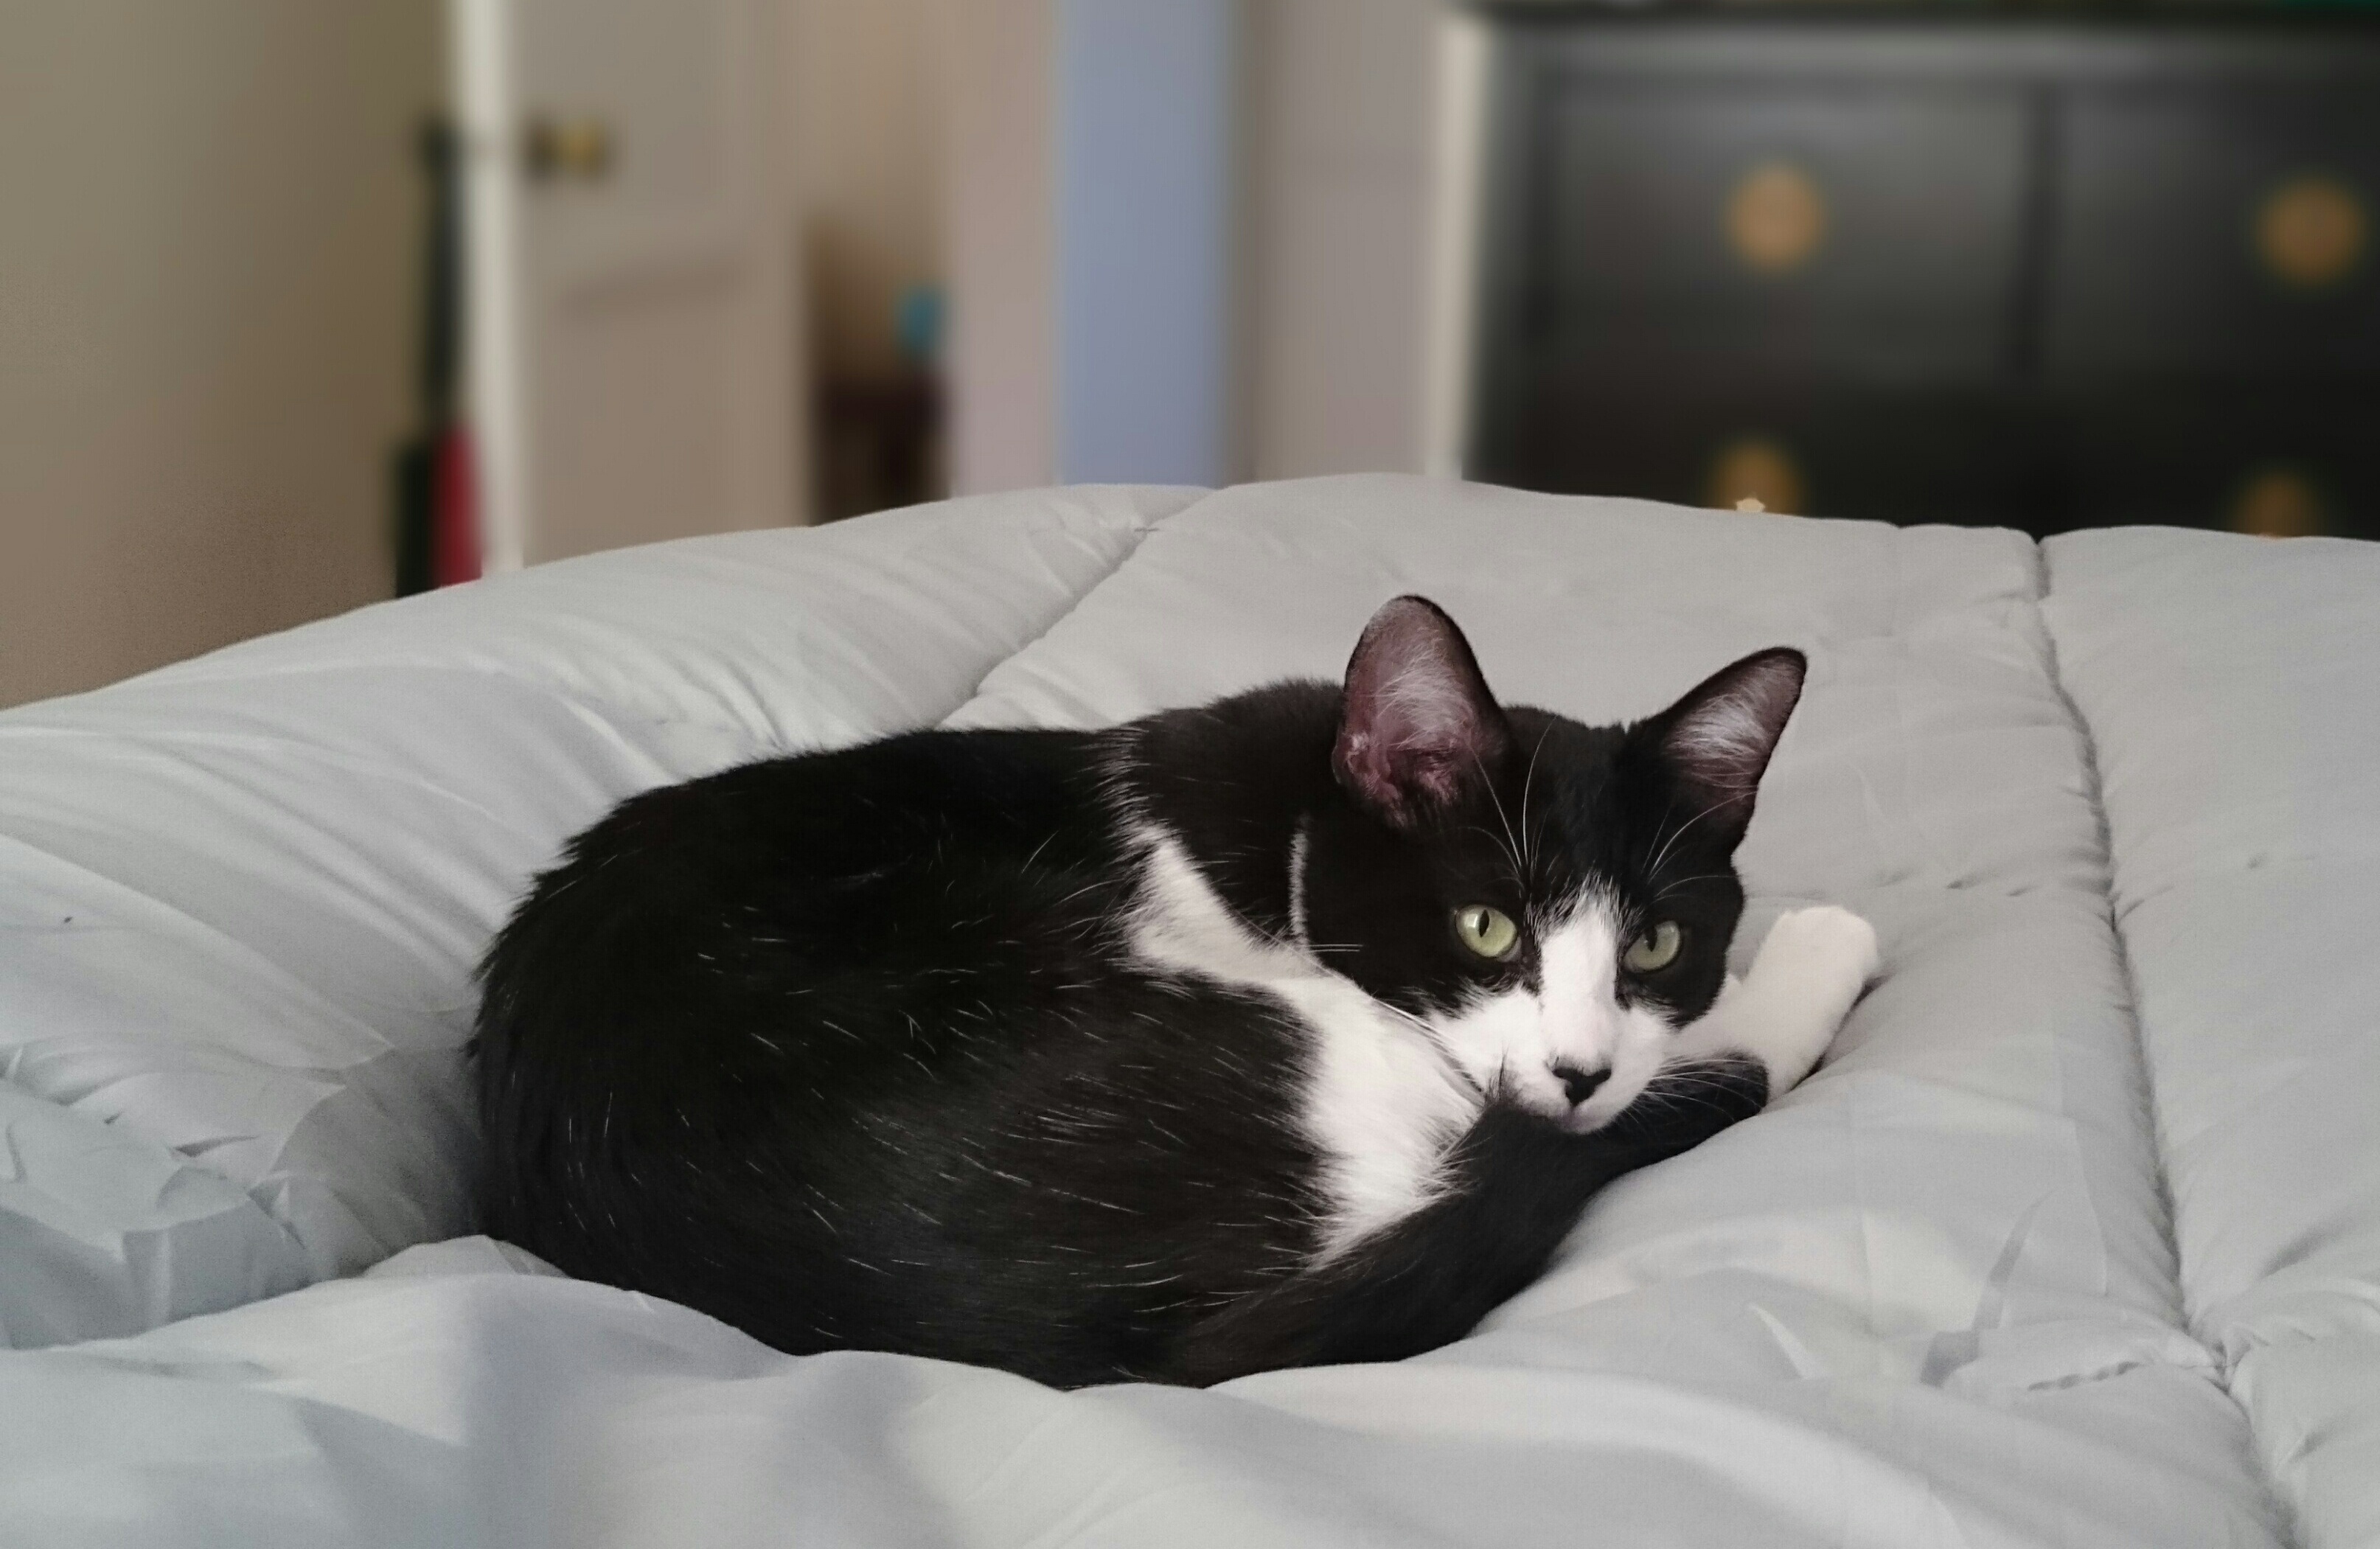
white, pet, relax, kitten, cat, mammal, black, nap, whiskers, kitty, bed, vertebrate, comfortable, small to medium sized cats, cat like mammal